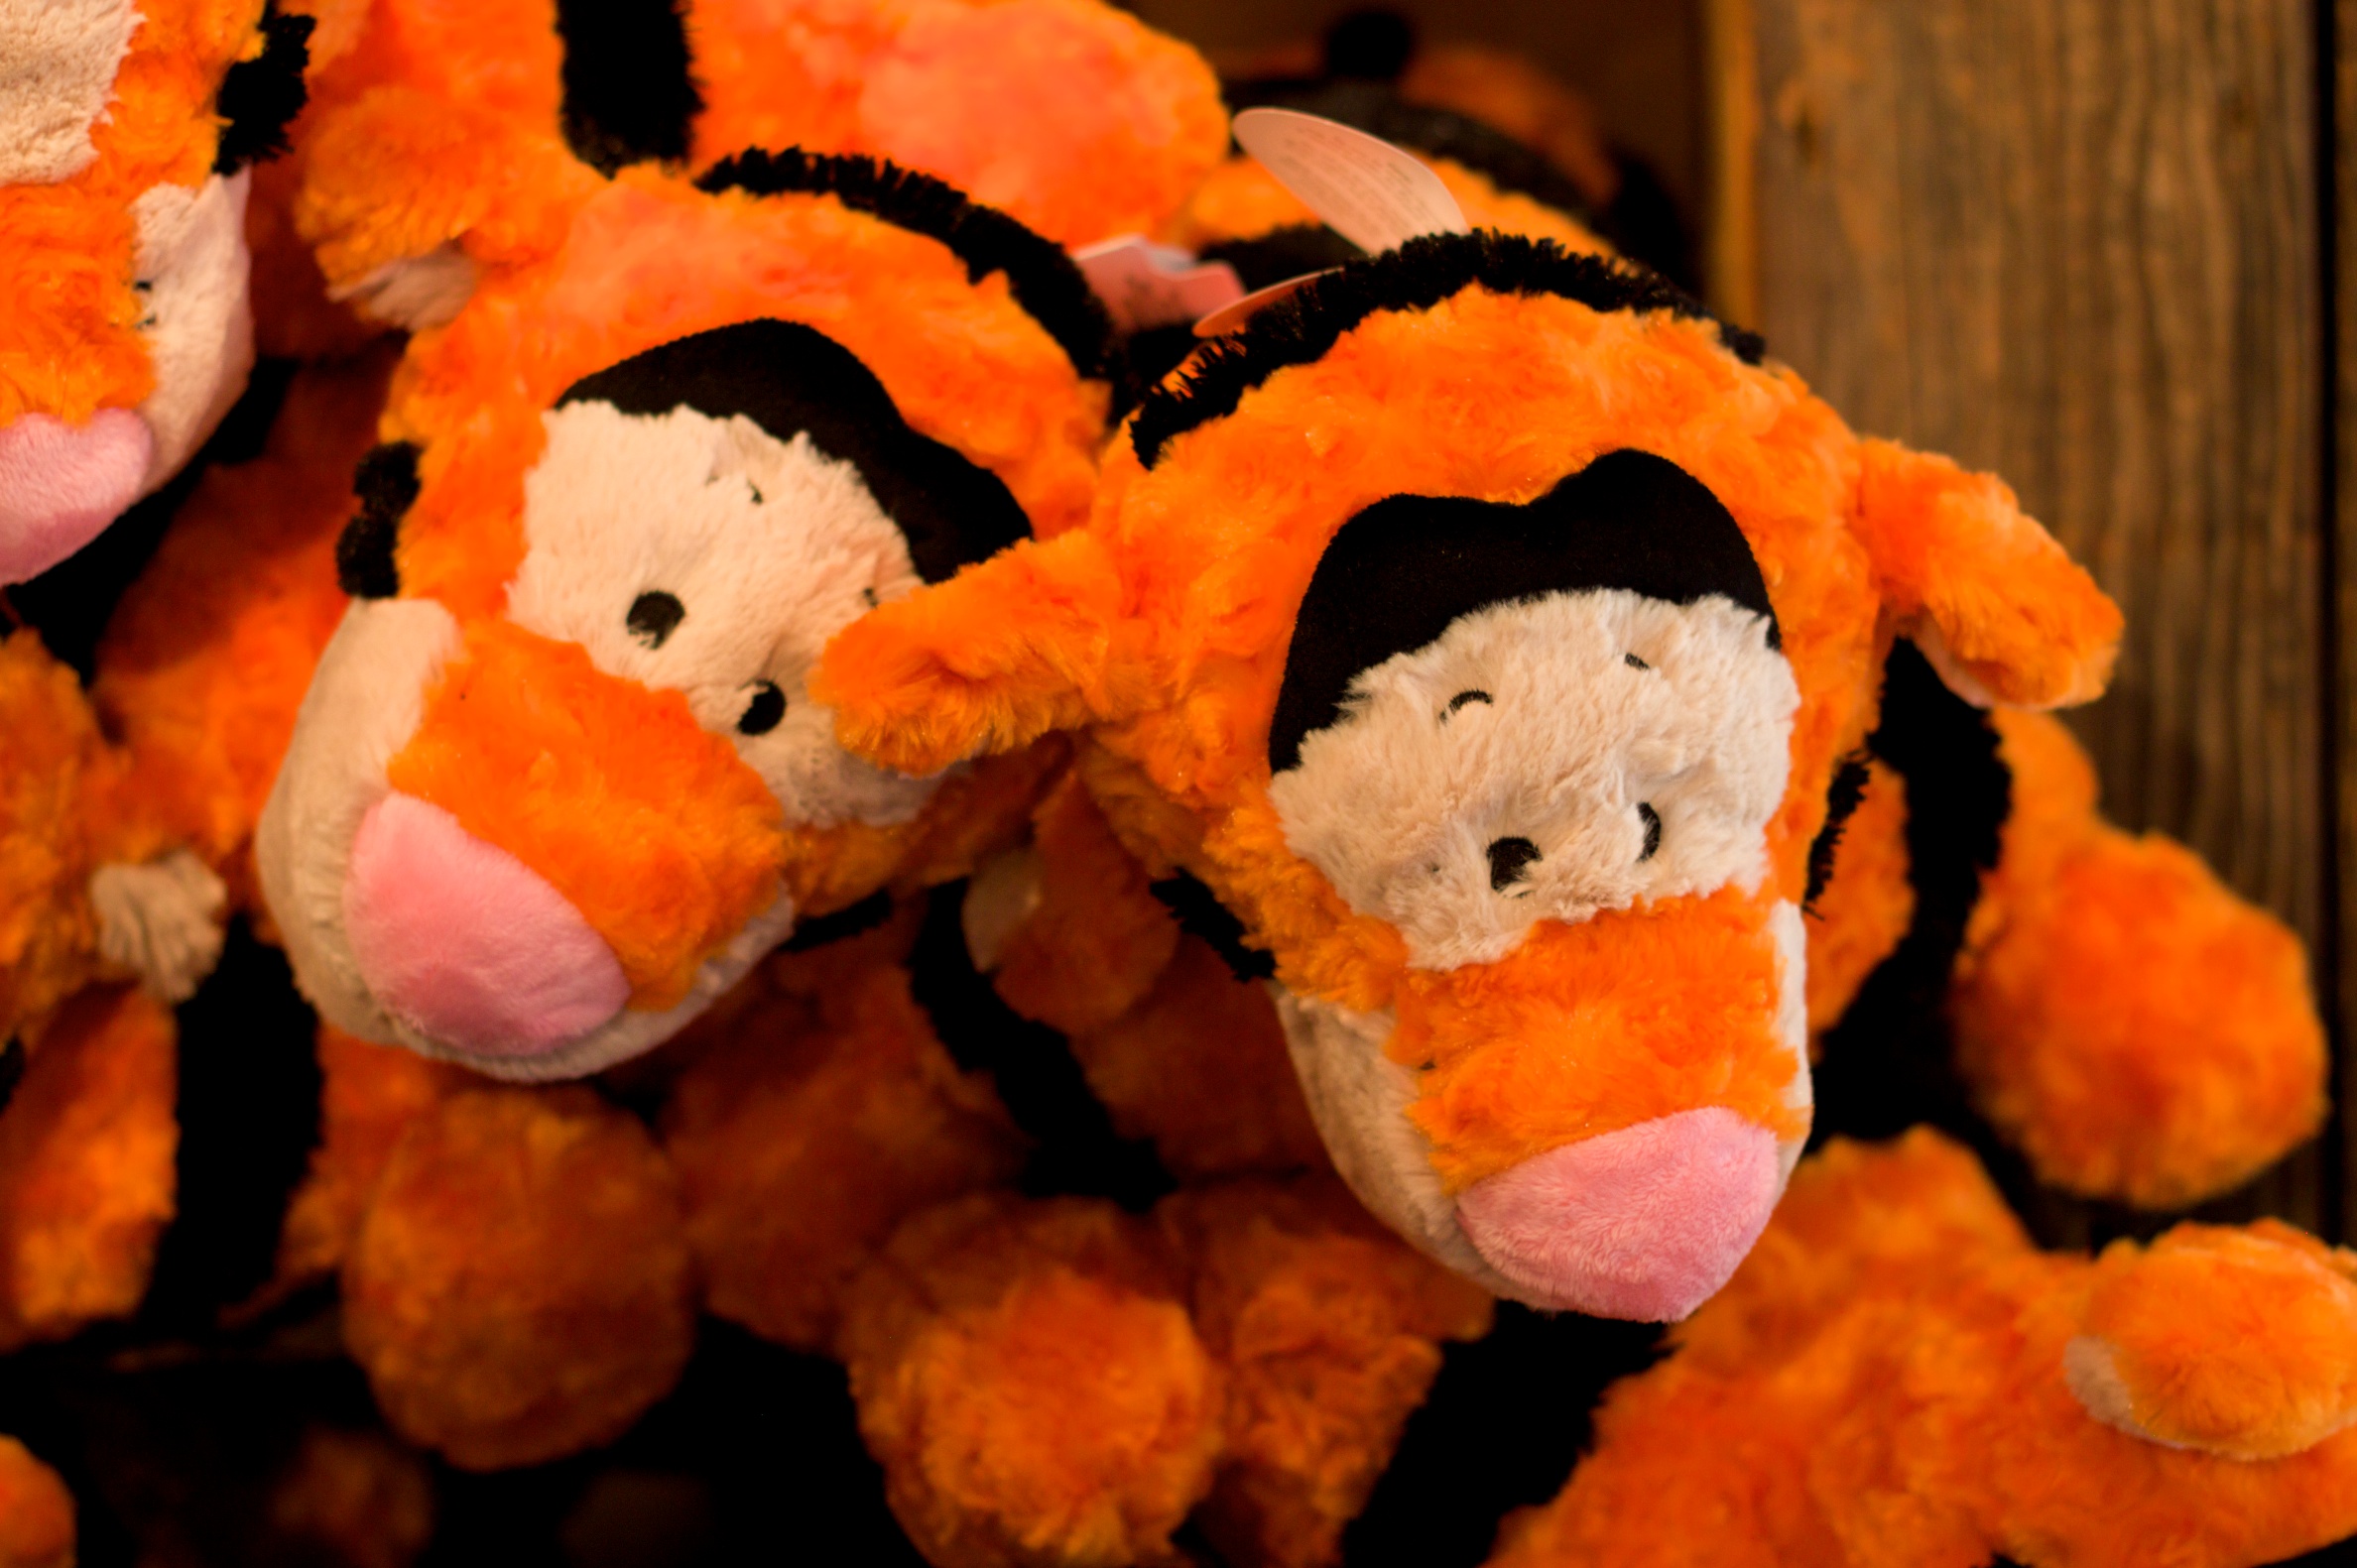
dish, food, toy, cuisine, disney, asian food, sushi